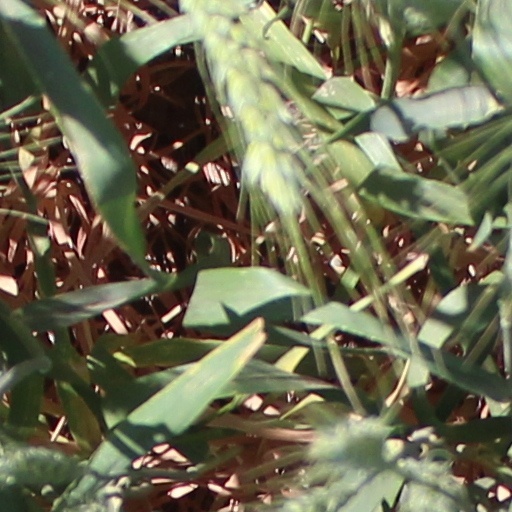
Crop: wheat